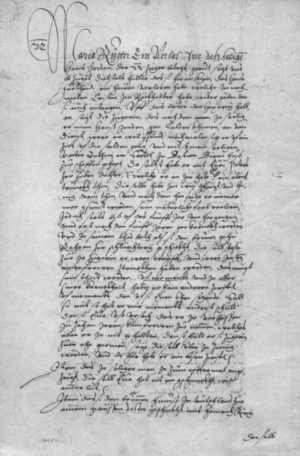
Extrait du dossier judiciaire concernant l'empoisonnement d'Hans Jorden par Eve Zerzuben. Archives de la Bourgeoisie de Viège - F13, fascicule n°3. Témoignage de Marie Rytter, veuve d'Hans Jorden, l'empoisonné. 29 septembre 1607
Visperterminen est une commune suisse de l'est du canton du Valais, située dans le district de Viège. Elle accueille sur son territoire une petite station de ski.
Eve Zerzuben est une empoisonneuse suisse du XVIIᵉ siècle.Durant son procès, des témoins l'accusent de sorcellerie.